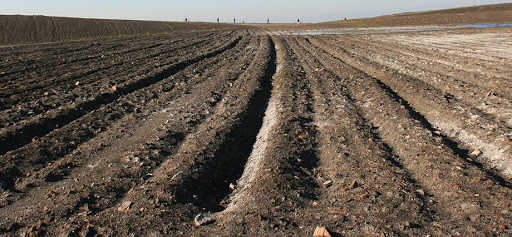
Soil type: Alluvial soil